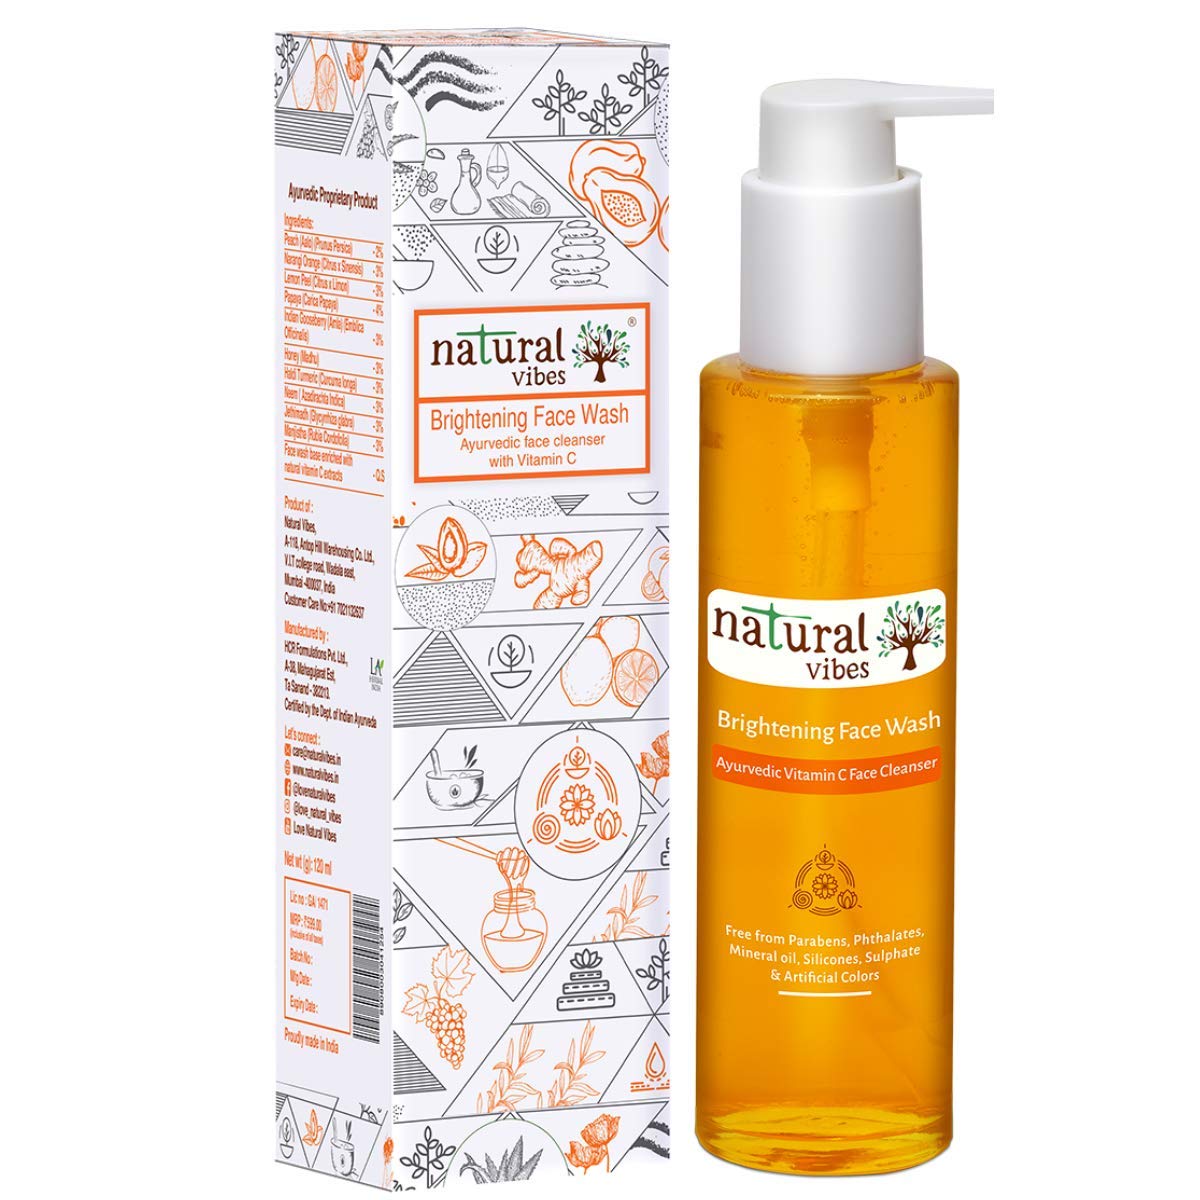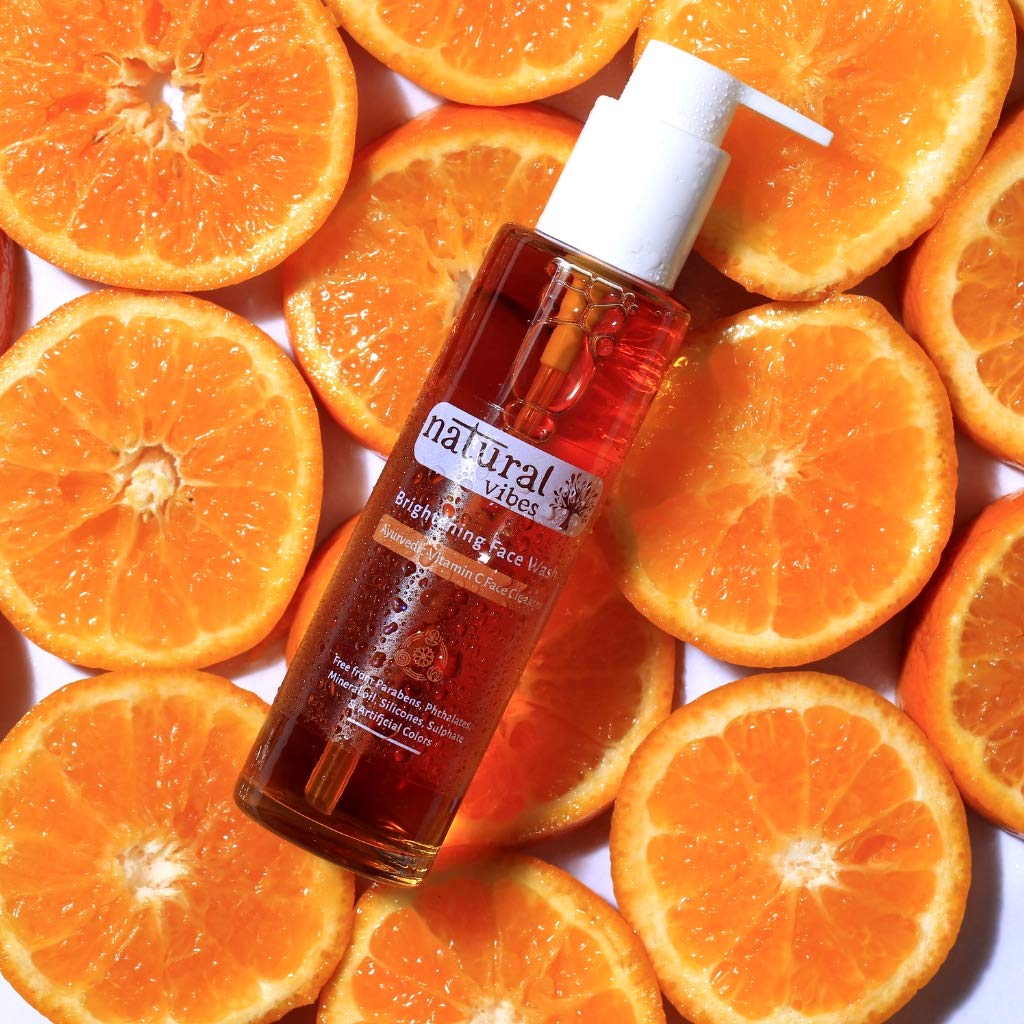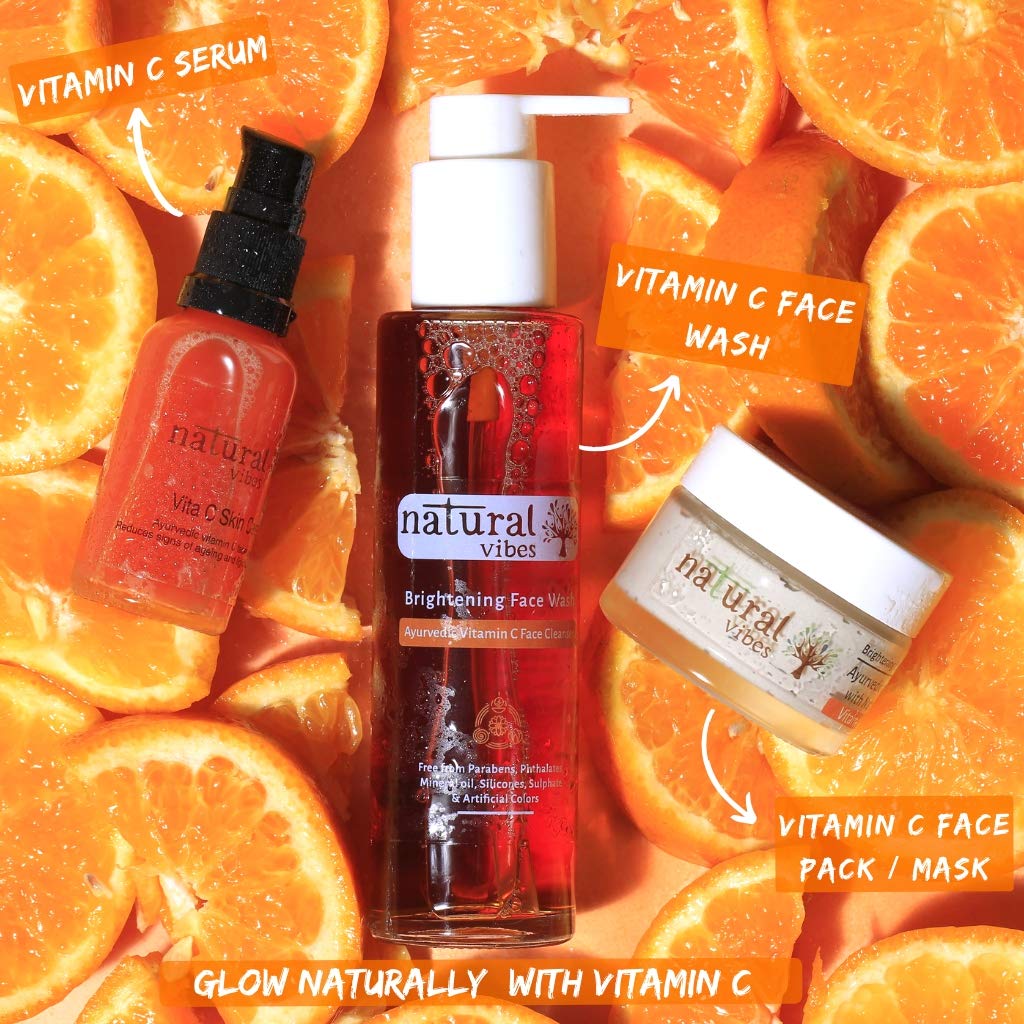
Natural Vibes ~ Ayurvedic Vitamin C Face Wash 120 ml ~ Deep cleanses your pores, fights sun damage, reduces pigmentation and improves your complexion…
Category: All Beauty
Vitamin C Face wash 120 ml
Features: Natural Vibes Vitamin C Brightening Face Wash is an ayurvedic proprietary blend enriched with the goodness of Peach, Narangi Orange, Lemon Peel, Papaya, Amla, Honey, Turmeric, Neem, Jethimadh and Manjistha. | In today's day and age most skin care focuses on looking younger, while our primary concern should be keeping our skin healthy and clean from inside out. | This face wash will help you deep cleanse your pores, fight sun damage, reduce pigmentation and improve your skin complexion. The vitamin C rich fruits will also help hydrate your skin. | Natural Vibes Ayurvedic Vitamin C Brightening Face Wash is 100% VEGETARIAN and proudly FREE of PARABEN, SLS, SLES, MINERAL OILS, SILICONES and PHTHLATES. All our products are CRUELTY FREE and certified by the department of Ayurveda. | Suitable for - All skin types. Our face wash can be used by individuals of 6 years of age & above. It is also suitable for pregnant women.